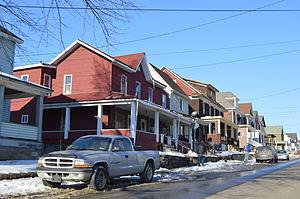
East Conemaugh est un borough situé au nord-est de la partie centrale du comté de Cambria, en Pennsylvanie, aux États-Unis. En 2010, il comptait une population de 1 220 habitants. Il est incorporé le 10 septembre 1868.